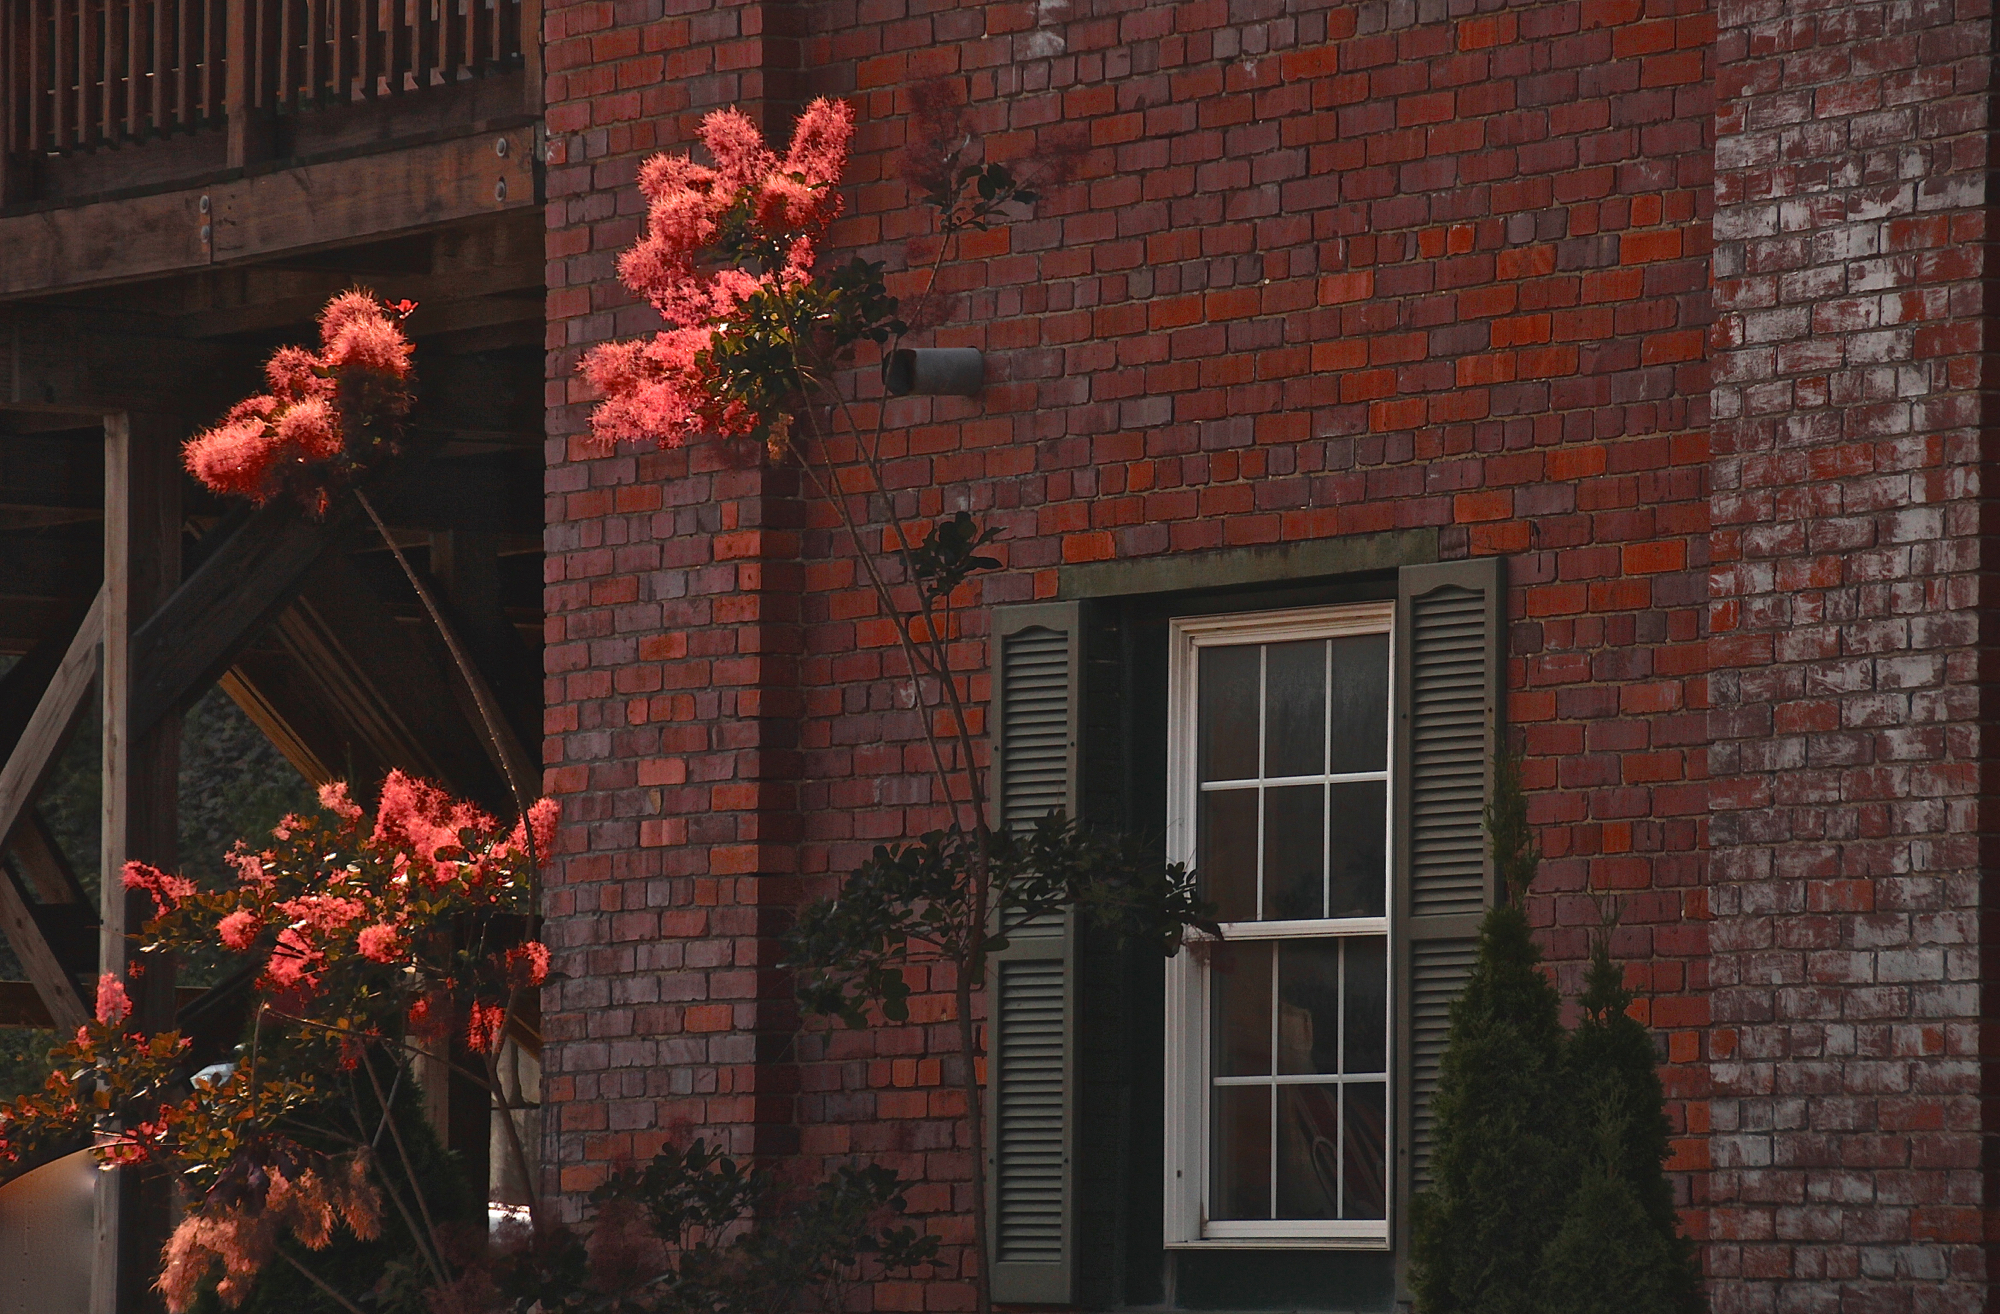
flower, window, alley, wall, red, color, autumn, facade, brick, lighting, 3652015, 365the2015edition, day184, day184365, 3jul15